Cleveland Cavaliers

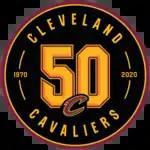
50th anniversary logo used during 2019–20 season

On November 6th, 2024 the Cavaliers beat their all-time franchise "season start" win-streak, beating the New Orleans Pelicans 131-122 for a season record of 9-0.